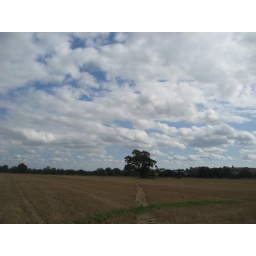
Beautiful clouds over a Herefordshire field